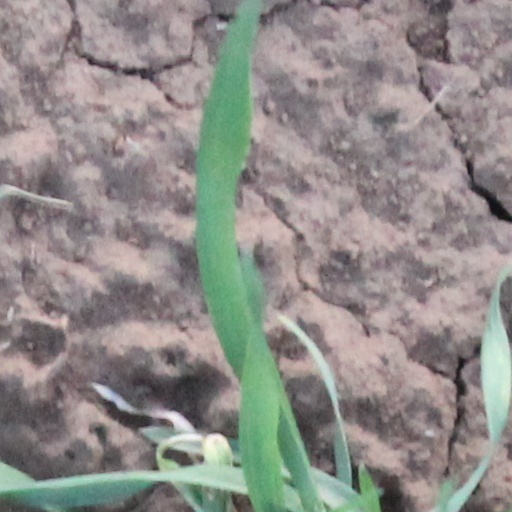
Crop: wheat